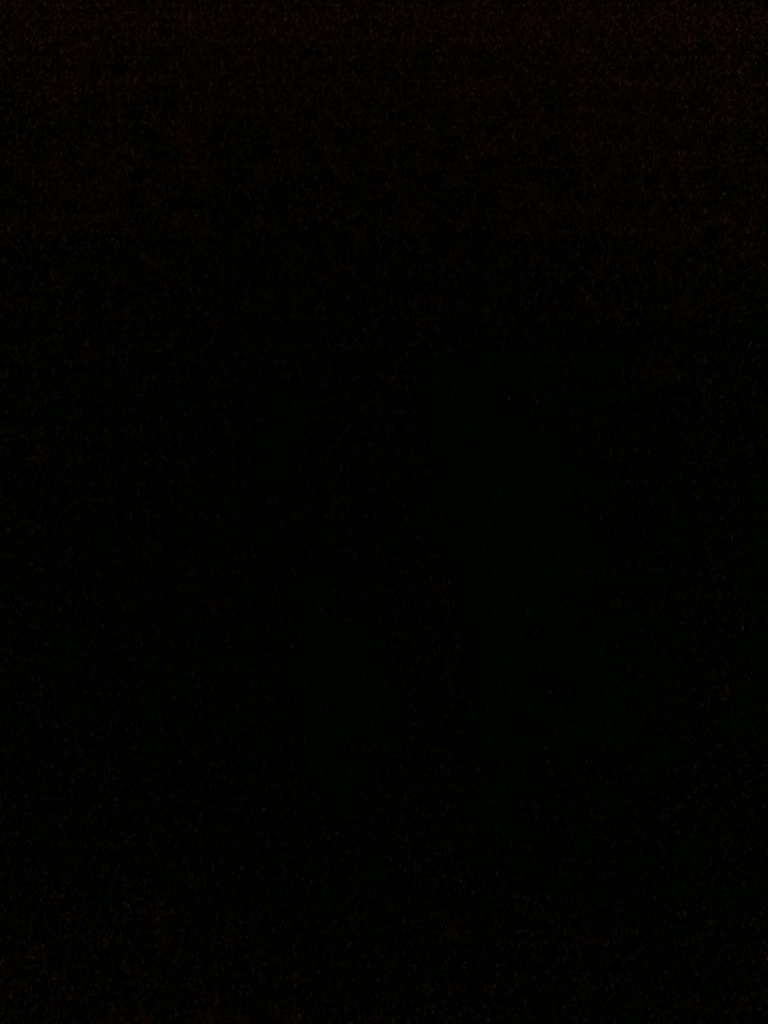Question: What card is this?
Answer: unanswerable